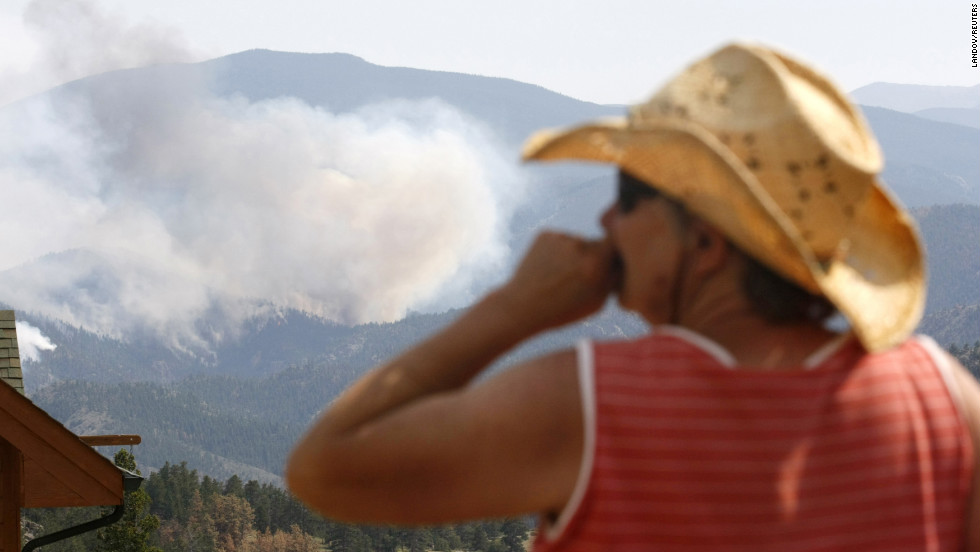
Fire: no
Smoke: yes